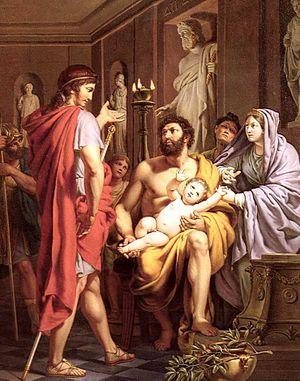
Admète, roi d'Épire de la dynastie des Éacides vers 470 av J.-C. à 430 av J.-C..